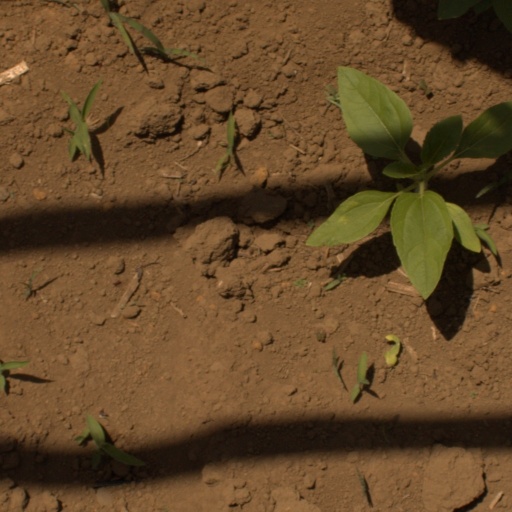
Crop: Jerusalem artichoke